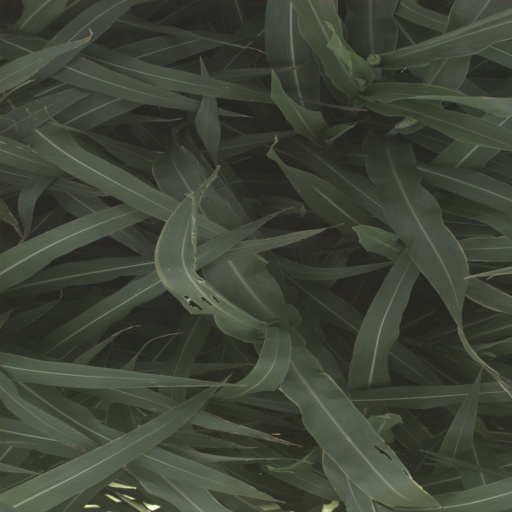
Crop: sorghum